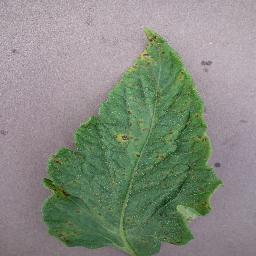
Label: Tomato___Septoria_leaf_spot